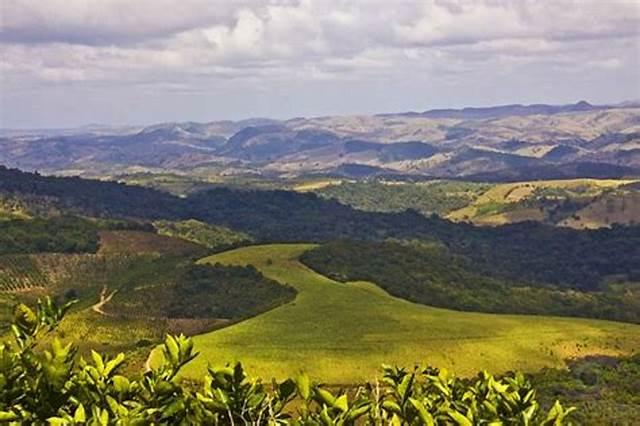
Mazingira mazuri yenye uoto wa asili, kukiwa na miti mirefu, vichaka, vilima pamoja na mabonde, pia kukiwa na kivuli ambacho hutokana na wingu zito kuzuia mwanga wa jua.